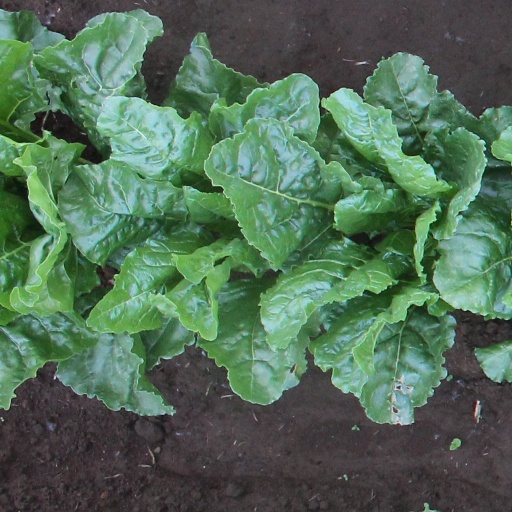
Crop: sugar beet